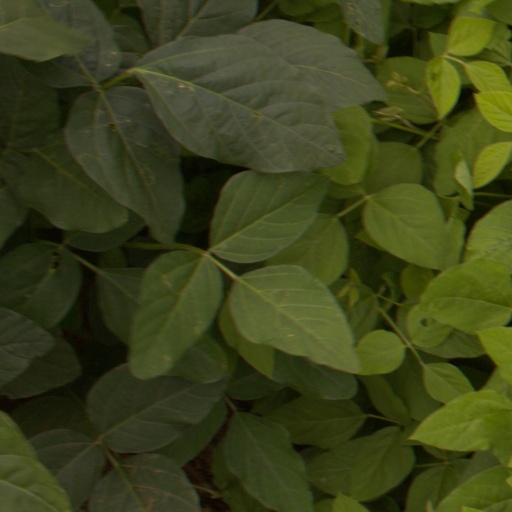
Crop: soybean